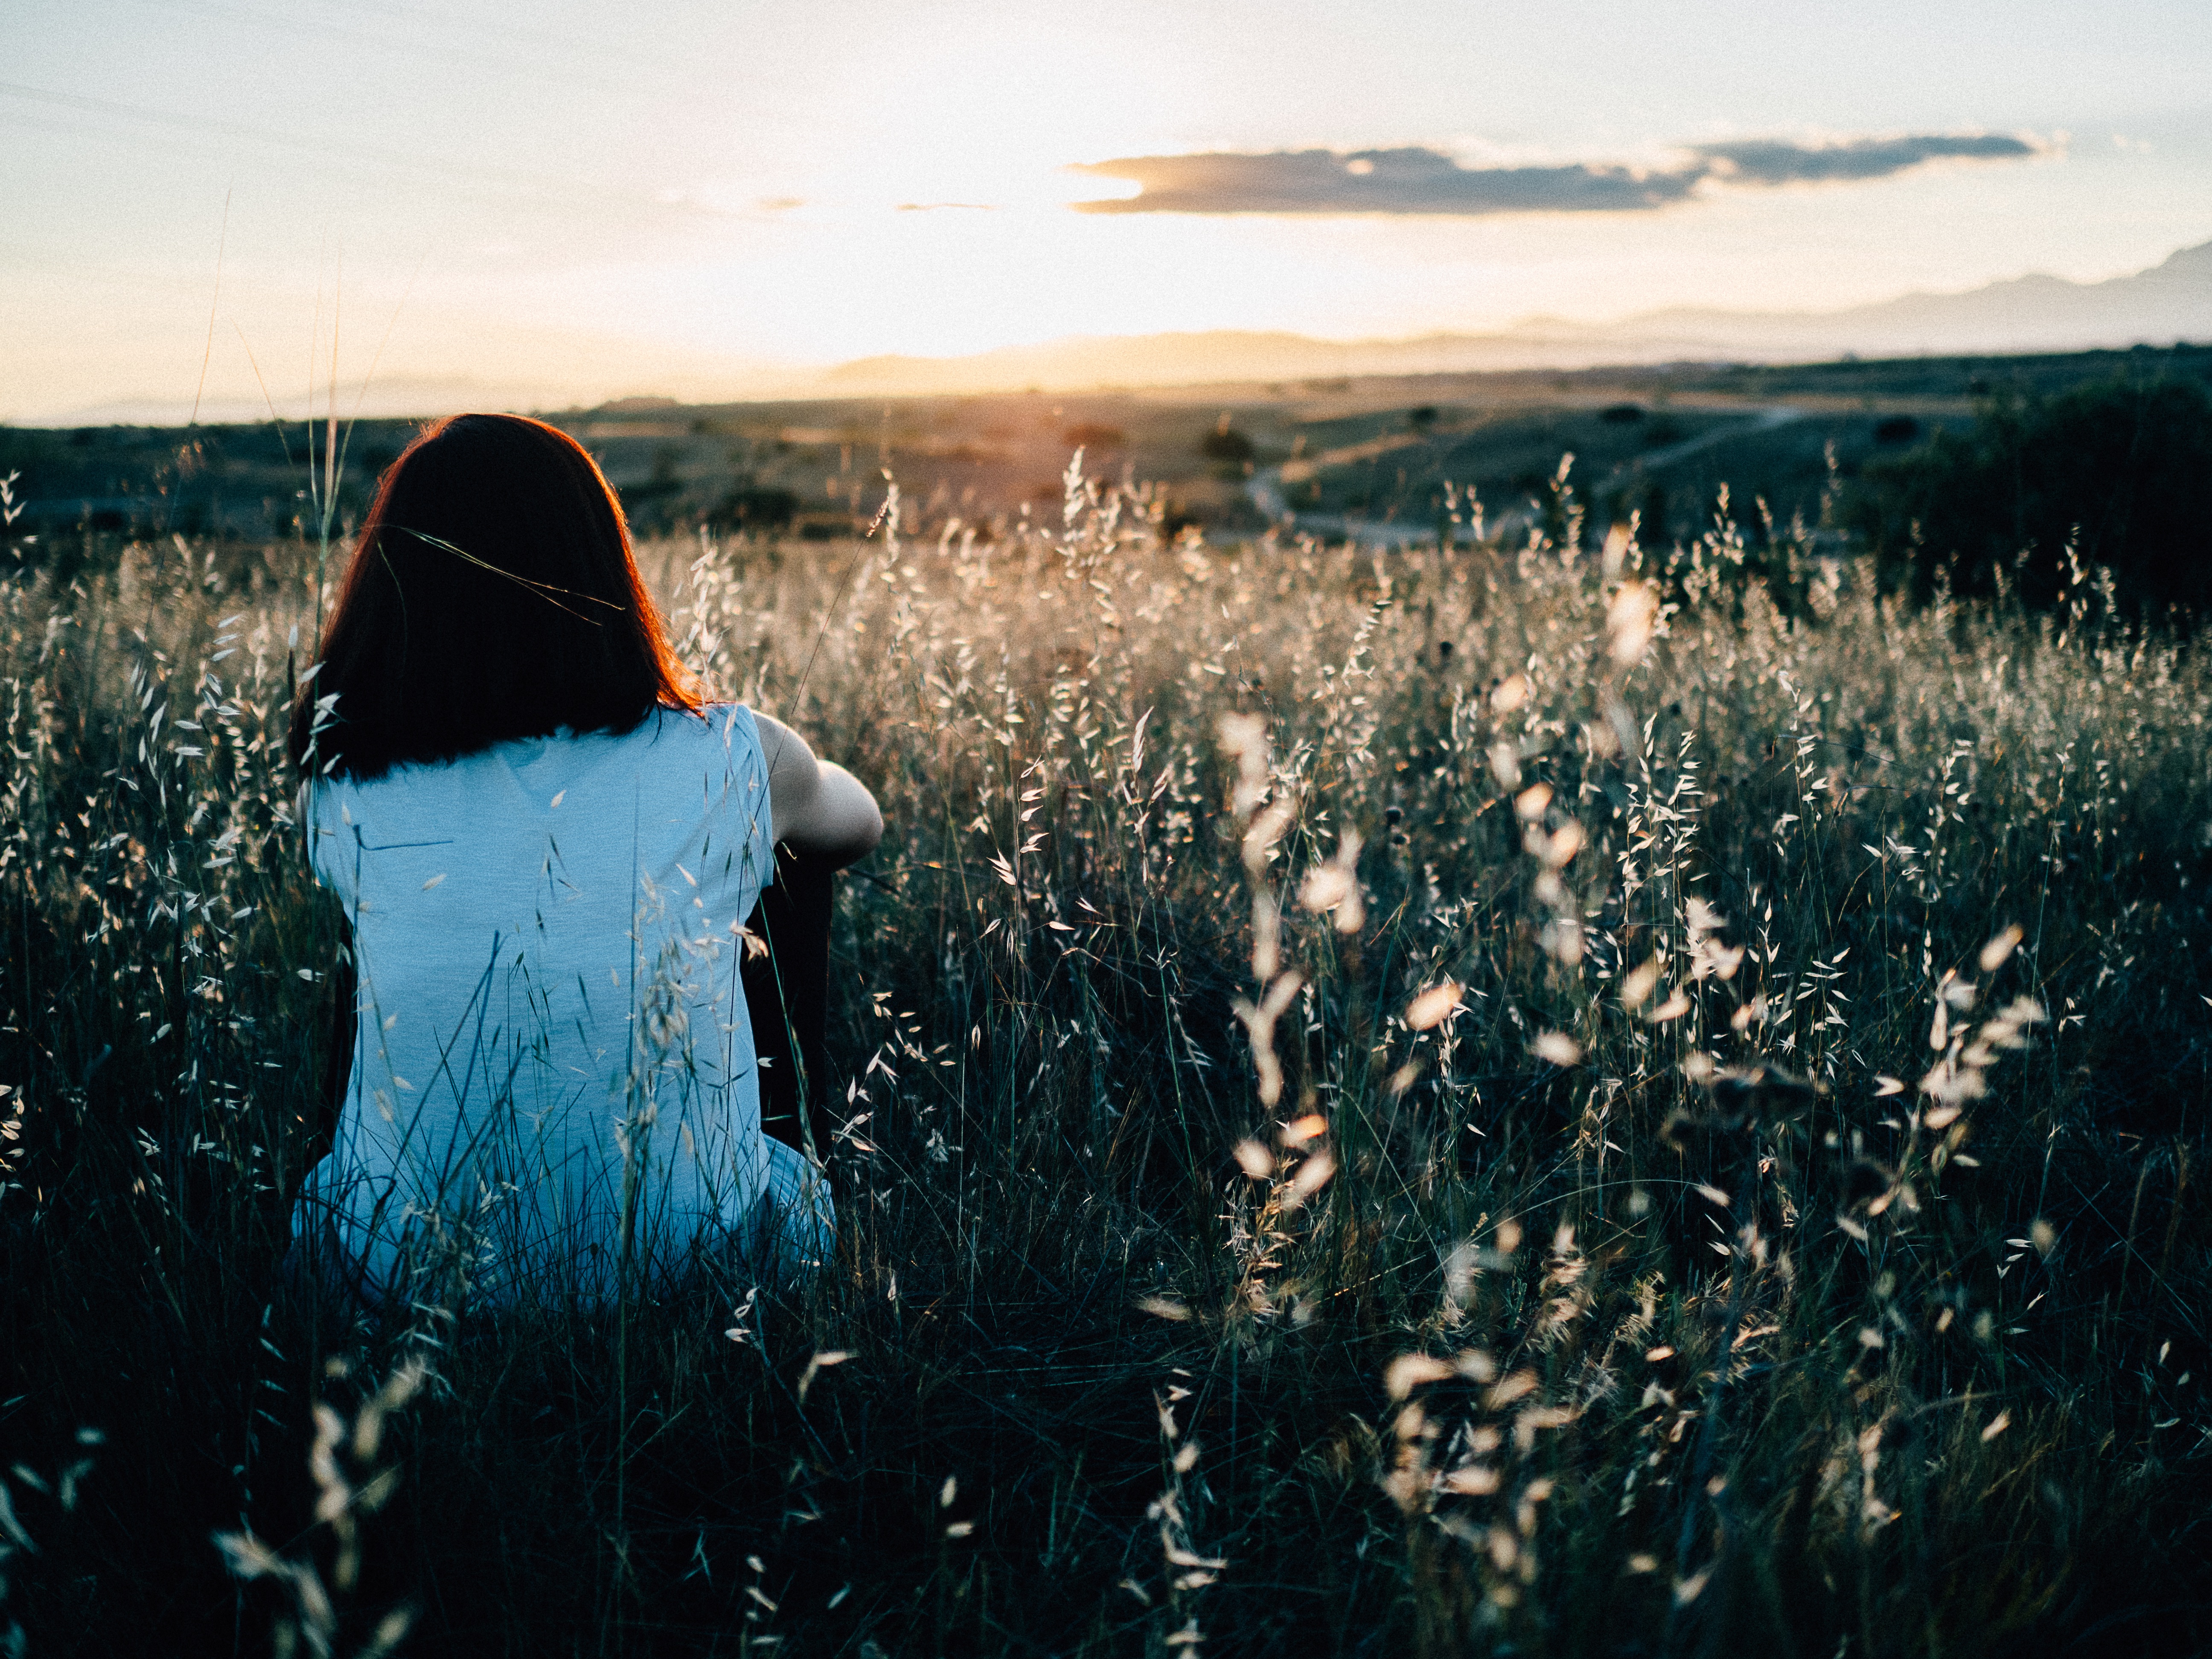
landscape, tree, water, nature, grass, horizon, snow, winter, cloud, plant, sky, girl, field, photography, sunlight, morning, frost, atmosphere, evening, spring, reflection, cool image, fun, cool photo, freezing, phenomenon, grass family, phragmites